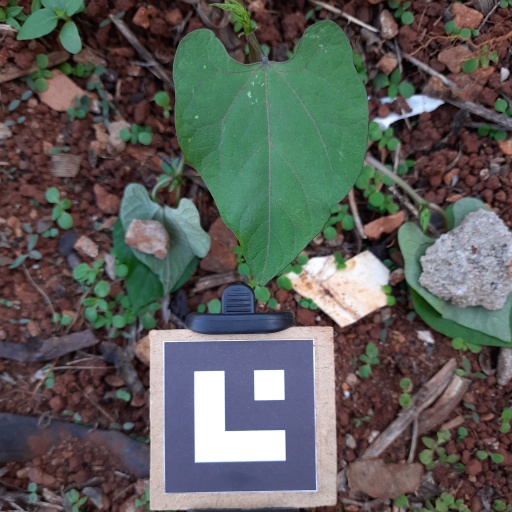
Observations: wavy surface, no eating holes, under shade